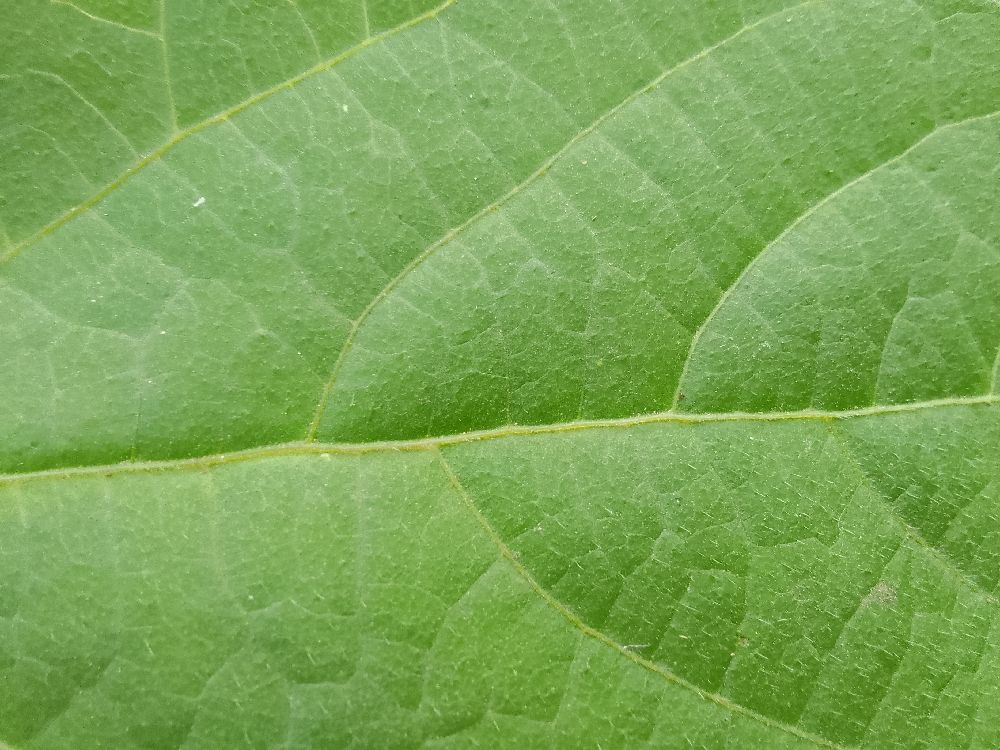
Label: healthy